Coastal erosion

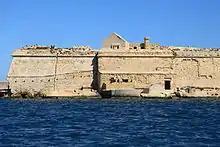
Fort Ricasoli in Kalkara, Malta already showing signs of damage where the land is being eroded

The Holderness coastline on the east coast of England, just north of the Humber Estuary, is one of the fastest eroding coastlines in Europe due to its soft clay cliffs and powerful waves. Groynes and other artificial measures to keep it under control has only accelerated the process further down the coast, because longshore drift starves the beaches of sand, leaving them more exposed. The white cliffs of Dover have also been affected.